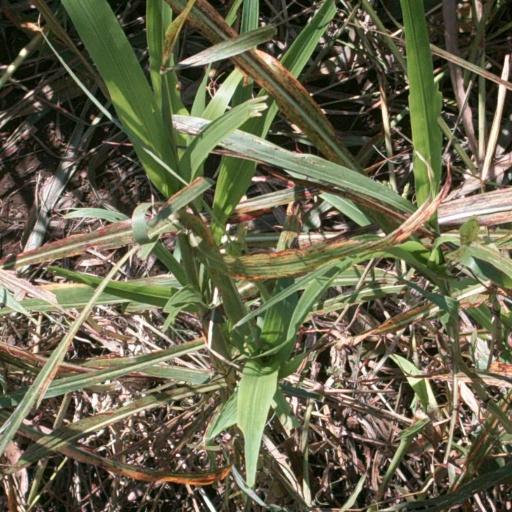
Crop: sorghum